Farajollah Rasaei

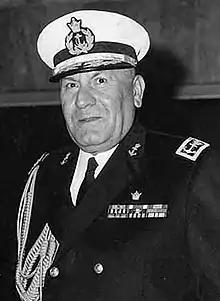

Admiral Farajollah Rasai (1908 – 2 December 2002) was an Iranian naval officer and politician who served as the Commander of the Iranian Navy from 1961 to 1972.